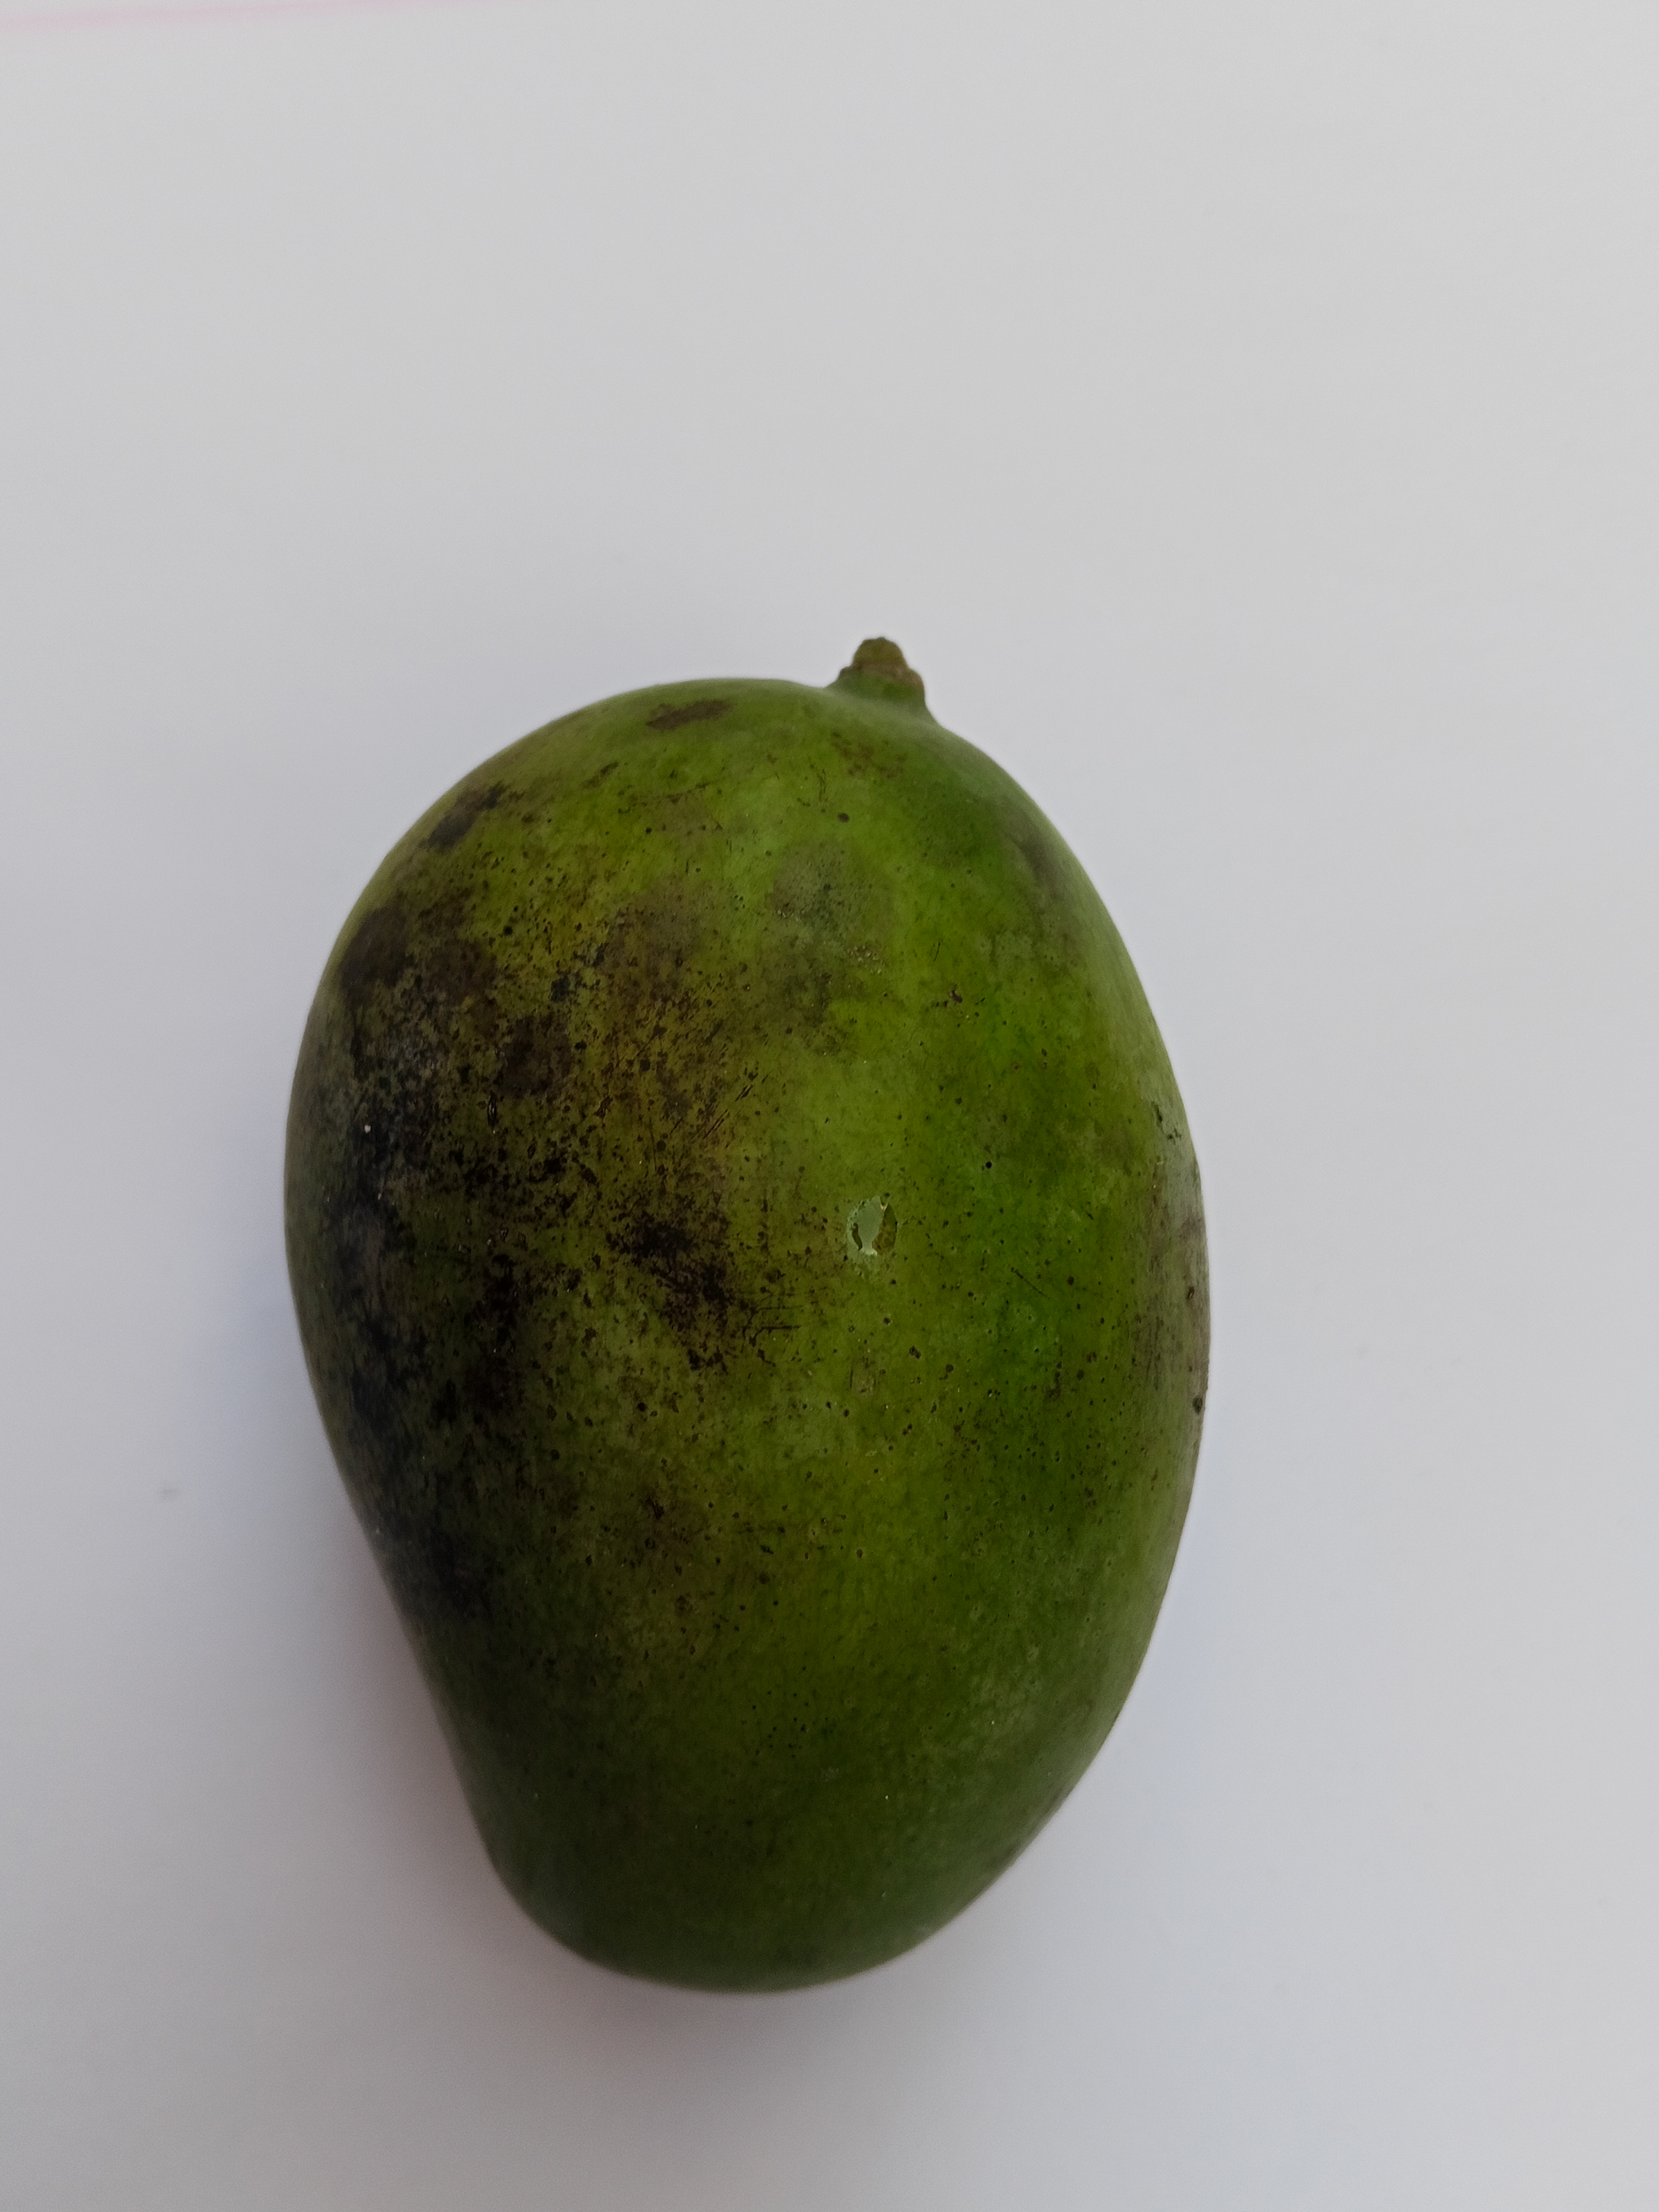
Mango variety: Amrapali